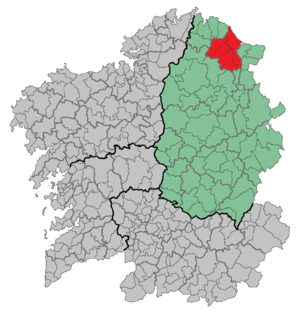
A Mariña Central est le nom d'une comarque au nord est de la province de Lugo en Galice. La comarque est composée de six communes : Alfoz, Burela, Foz, Lourenzá, Mondoñedo et O Valadouro. Cette comarque est une division politico administrative de la contrée naturelle Mariña de Lugo de la province. Mondoñedo est le chef lieu de la comarque.